Anya Lawrence

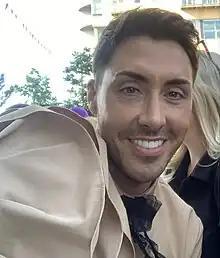
Lawrence was close to her co-star Ross Adams (pictured).

In April 2022, it was announced that Lawrence had joined the cast of the British soap opera "Hollyoaks" as Vicky Grant, the new foster daughter of established character Scott Drinkwell (Ross Adams). One of Lawrence's family members, Gabriel Lawrence, had previously appeared in "Hollyoaks" as Max McQueen. Anya Lawrence described Vicky as being a "whirlwind", "fierce" and "vulnerable" and enjoyed playing her, saying that she had come to "love" the character and was excited to see her "develop and grow". Lawrence later described Vicky as being the opposite of her, as she considered herself gentle in comparison to Vicky being feisty and sassy, and joked that she would be too scared to be friends with her in real life. Lawrence's debut on the soap aired on 2 May of that year. Lawrence was 17 when she began working on the soap. Vicky briefly left the soap in February 2023 but she returned to the soap two months later. Her brief exit made some viewers upset due to their love of the character. Lawrence revealed that she felt so happy when she returned to set and that she felt very bored and did not know what to do with herself during her two months off, although she did take her mother on a trip to Budapest, which she enjoyed. Lawrence also called Adams the "best thing ever" and revealed that they ran to each other screaming when she returned from her break. Lawrence revealed that she loves Vicky's wardrobe and that the clothes help her get into character. Lawrence revealed in 2023 that she was closest to Adams and Ellie Leach (who plays Freya Calder) in the soap, and she hoped to work with Jamelia and Ruby O'Donnell, who play Sharon Bailey and Peri Lomax respectively.